Gramogram

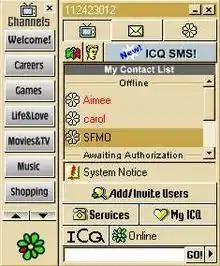
Instant-messaging app ICQ is a gramogram for "I seek you".

A gramogram, grammagram, or letteral word is a letter or group of letters which can be pronounced to form one or more words, as in "CU" for "see you". They are a subset of rebuses, and are commonly used as abbreviations.